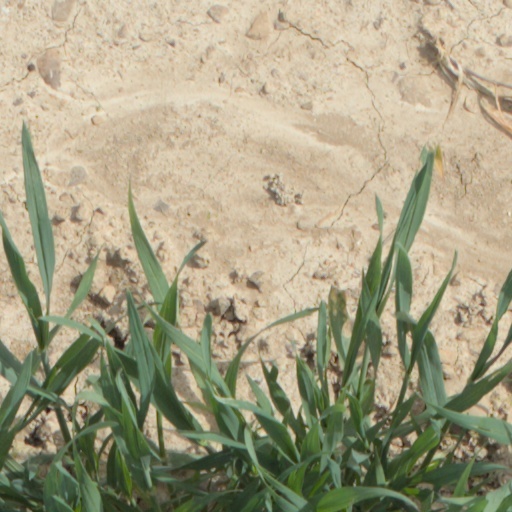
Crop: wheat